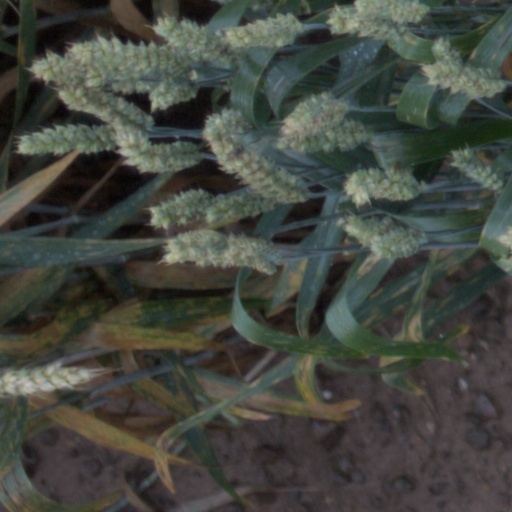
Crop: wheat